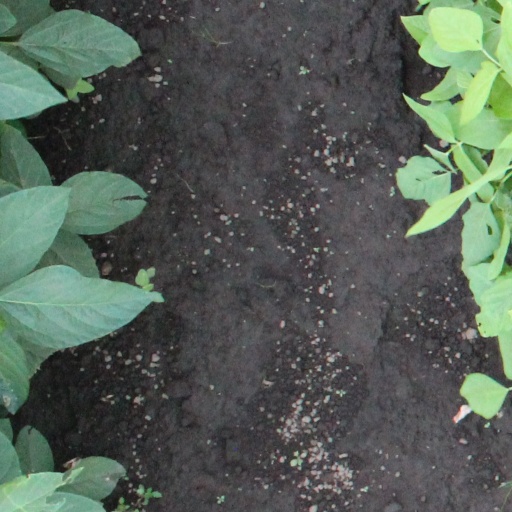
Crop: soybean